The Angels Take Manhattan

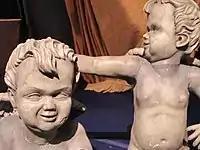
Cherub angels as they appear at the "Doctor Who" Experience.

The Weeping Angel collector Grayle captures River and Rory. He locks Rory in the cellar with several cherub Weeping Angels, while he has a Weeping Angel grab River by the wrist while he interrogates her. River is able to use her vortex manipulator to allow the TARDIS to arrive. Amy, knowing River wrote the book to help them, uses it to look for Rory. River breaks her wrist to free herself. Amy finds the cellar empty and the Doctor locates Rory at an apartment building nearby.